Hannibal–LaGrange University

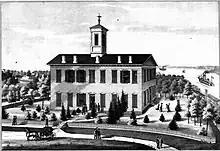
Mid-1870s sketch of La Grange College

Hannibal–LaGrange University was created as the result of the 1928 merger of LaGrange College (founded in 1858 as the LaGrange Male and Female Seminary) in LaGrange, Missouri, and Hannibal College in Hannibal. In October 2022, the trustees at Hannibal–LaGrange University elected Robert Matz as the 18th president of the university. Living former presidents include Anthony W. Allen (17th president), Woodrow Burt (16th president), Paul Brown (15th president), and Larry Lewis (14th president), a graduate of Luther Rice Seminary, who left HLGU to be the president of the Southern Baptist Convention's Home Mission Board (now the North American Mission Board), one of the largest mission agencies in the world.